Zénith Paris

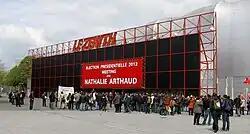
Exterior of arena during a meeting for the Lutte Ouvrière (2012)

The venue was built in 1983 to replace the Hippodrome de Pantin, a circus big-top which had become the main venue for touring rock bands visiting Paris (after the closing of the Pavillon de Paris). The Zénith was built on the same location as the old circus tent, and was designed by architects Philippe Chaix and Jean-Paul Morel on the initiative of Minister of Culture Jack Lang. It was inaugurated by Renaud at the start of 1984.